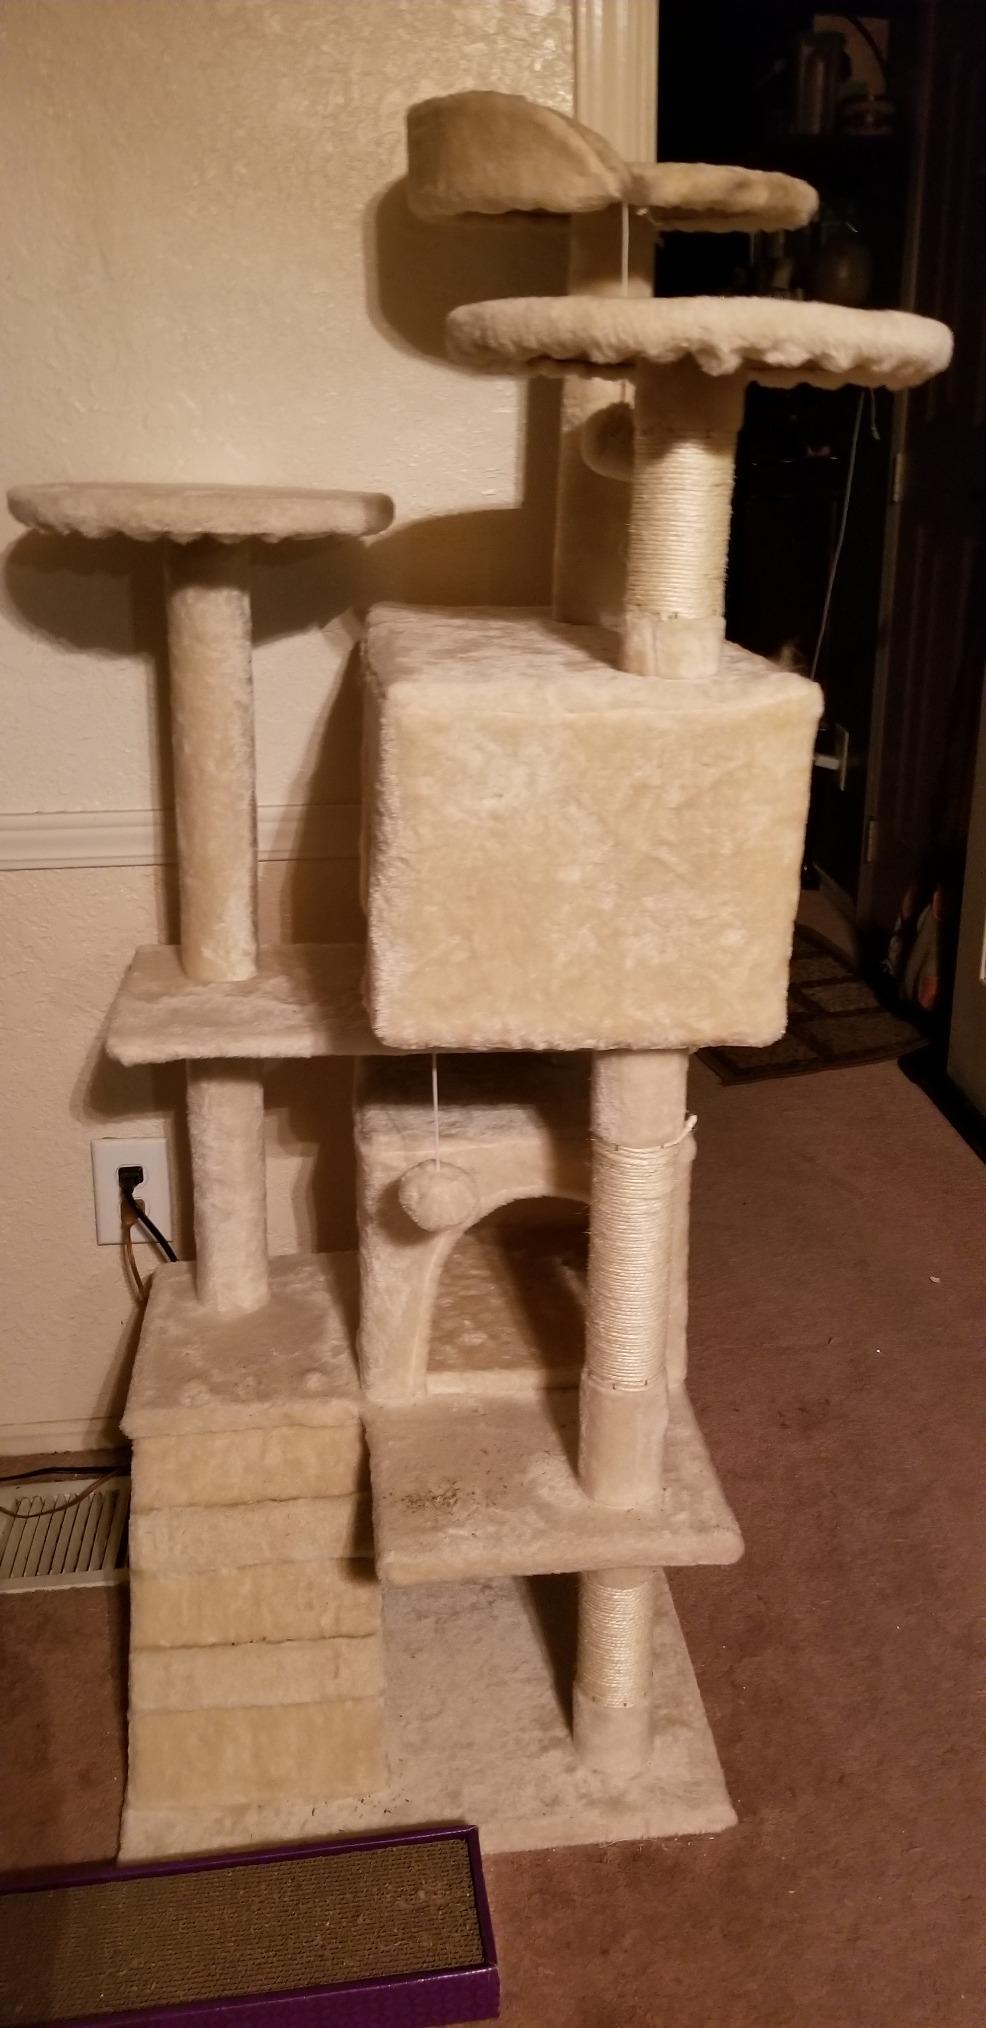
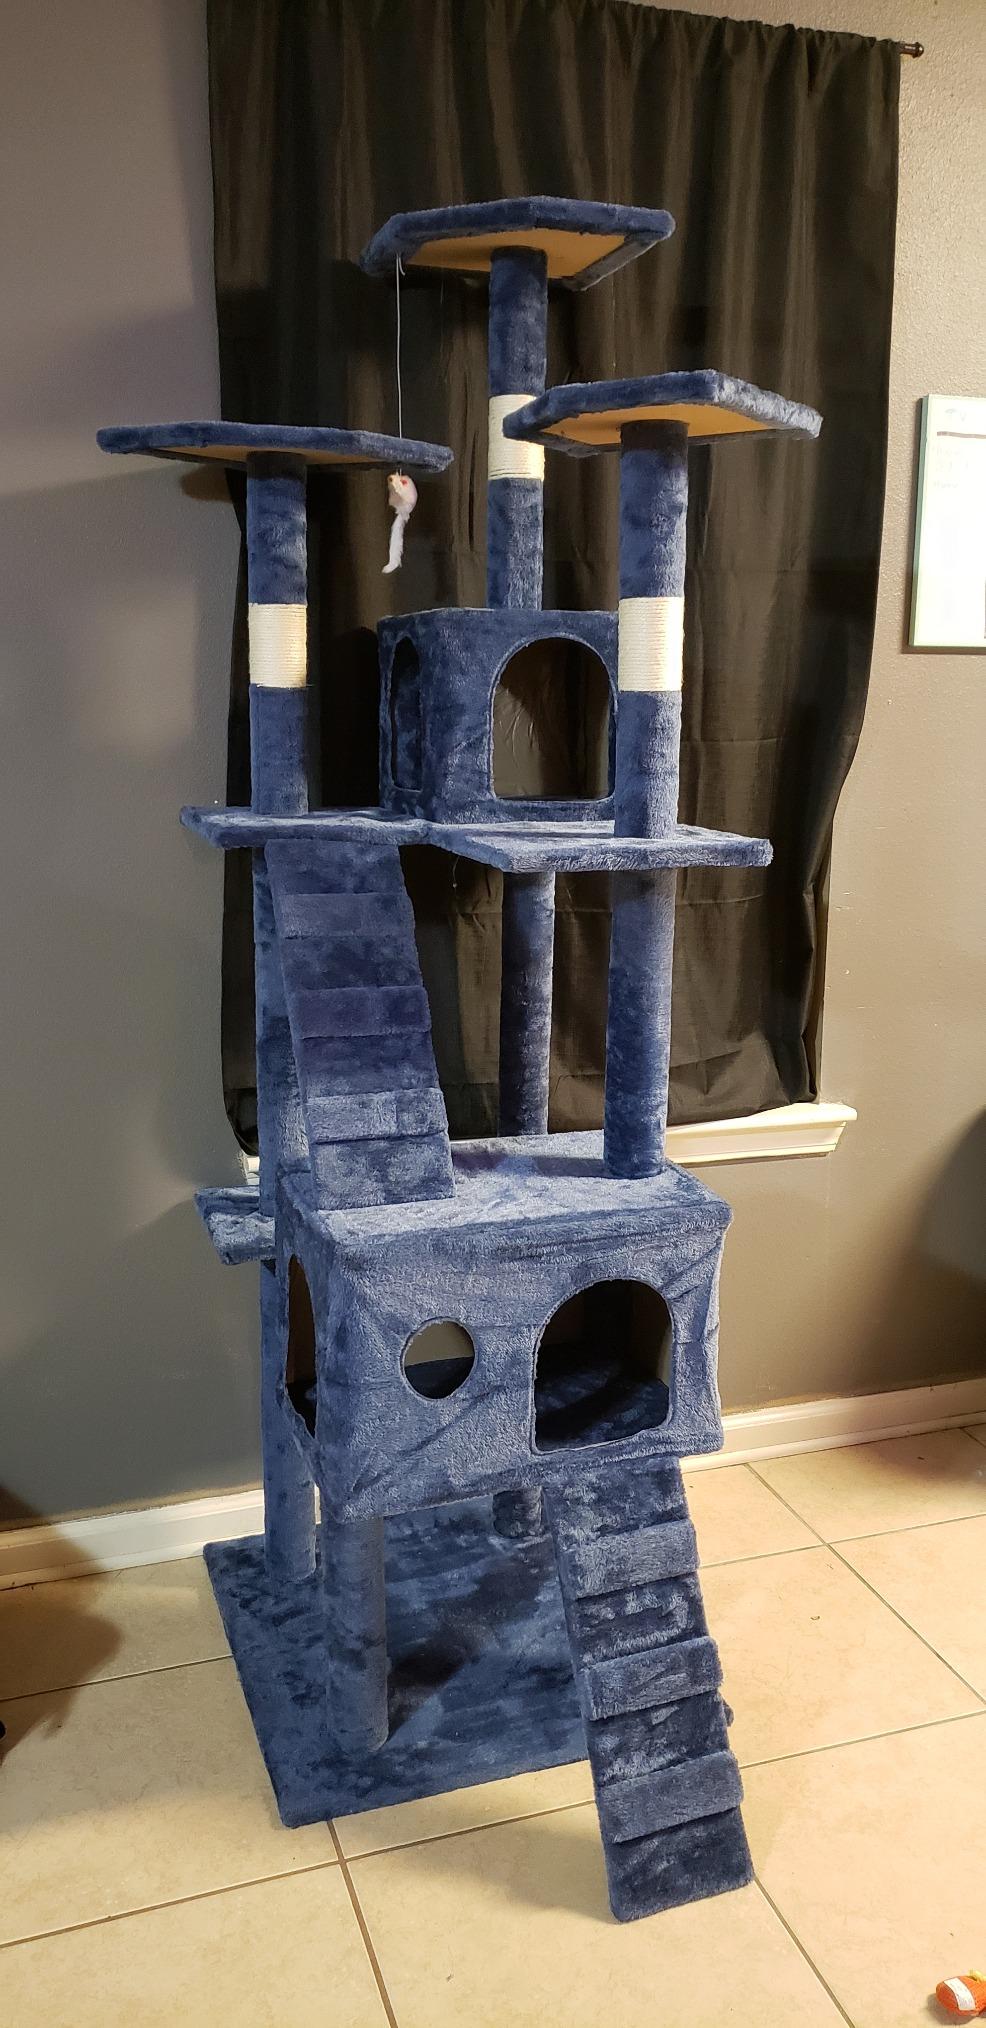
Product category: items_cat tree
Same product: no